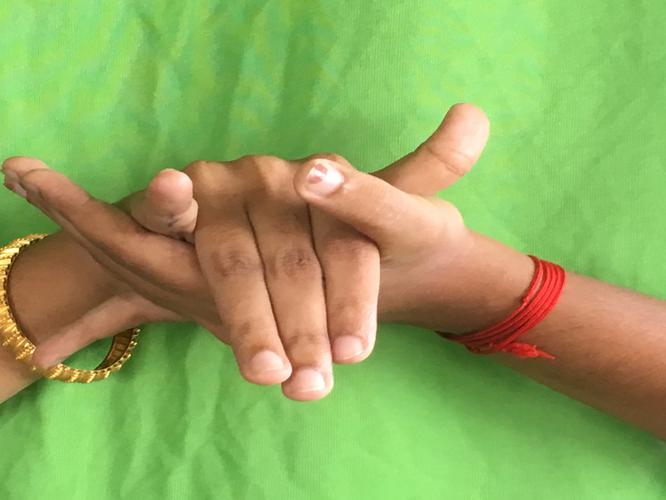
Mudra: Kurma
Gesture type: double_hand